Devotion (2022 film)

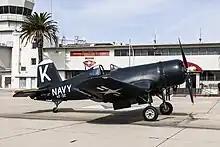
F4U-1A Corsair painted as F4U-4 for the film

Principal photography began on February 4, 2021, in Savannah, Georgia. Filming also took place in Charleston, South Carolina, East Wenatchee and Pasco, Washington, Statesboro, Georgia, and from March 17 to April 13, 2021, at the Statesboro-Bulloch County Airport, where a full-size recreation of the "USS Leyte" was built. The wintry landscape of Washington state stood in for the Battle of Chosin Reservoir.